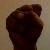
The image shows a hand gesture representing the letter 'S' in Indian Sign Language.